A Hero of the Big Snows

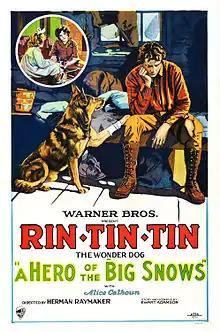
Theatrical release poster

A Hero of the Big Snows is a 1926 American silent adventure film directed by Herman C. Raymaker and written by Ewart Adamson. The cast includes canine actor Rin Tin Tin. The film also stars Alice Calhoun, Don Alvarado, Leo Willis and Mary Jane Milliken. The film was released by Warner Bros. on July 24, 1926.